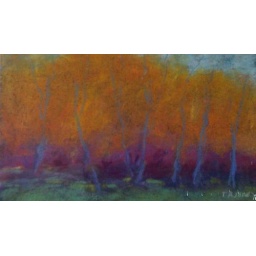
orange is an addictive color to me, especially with a little blue in it.